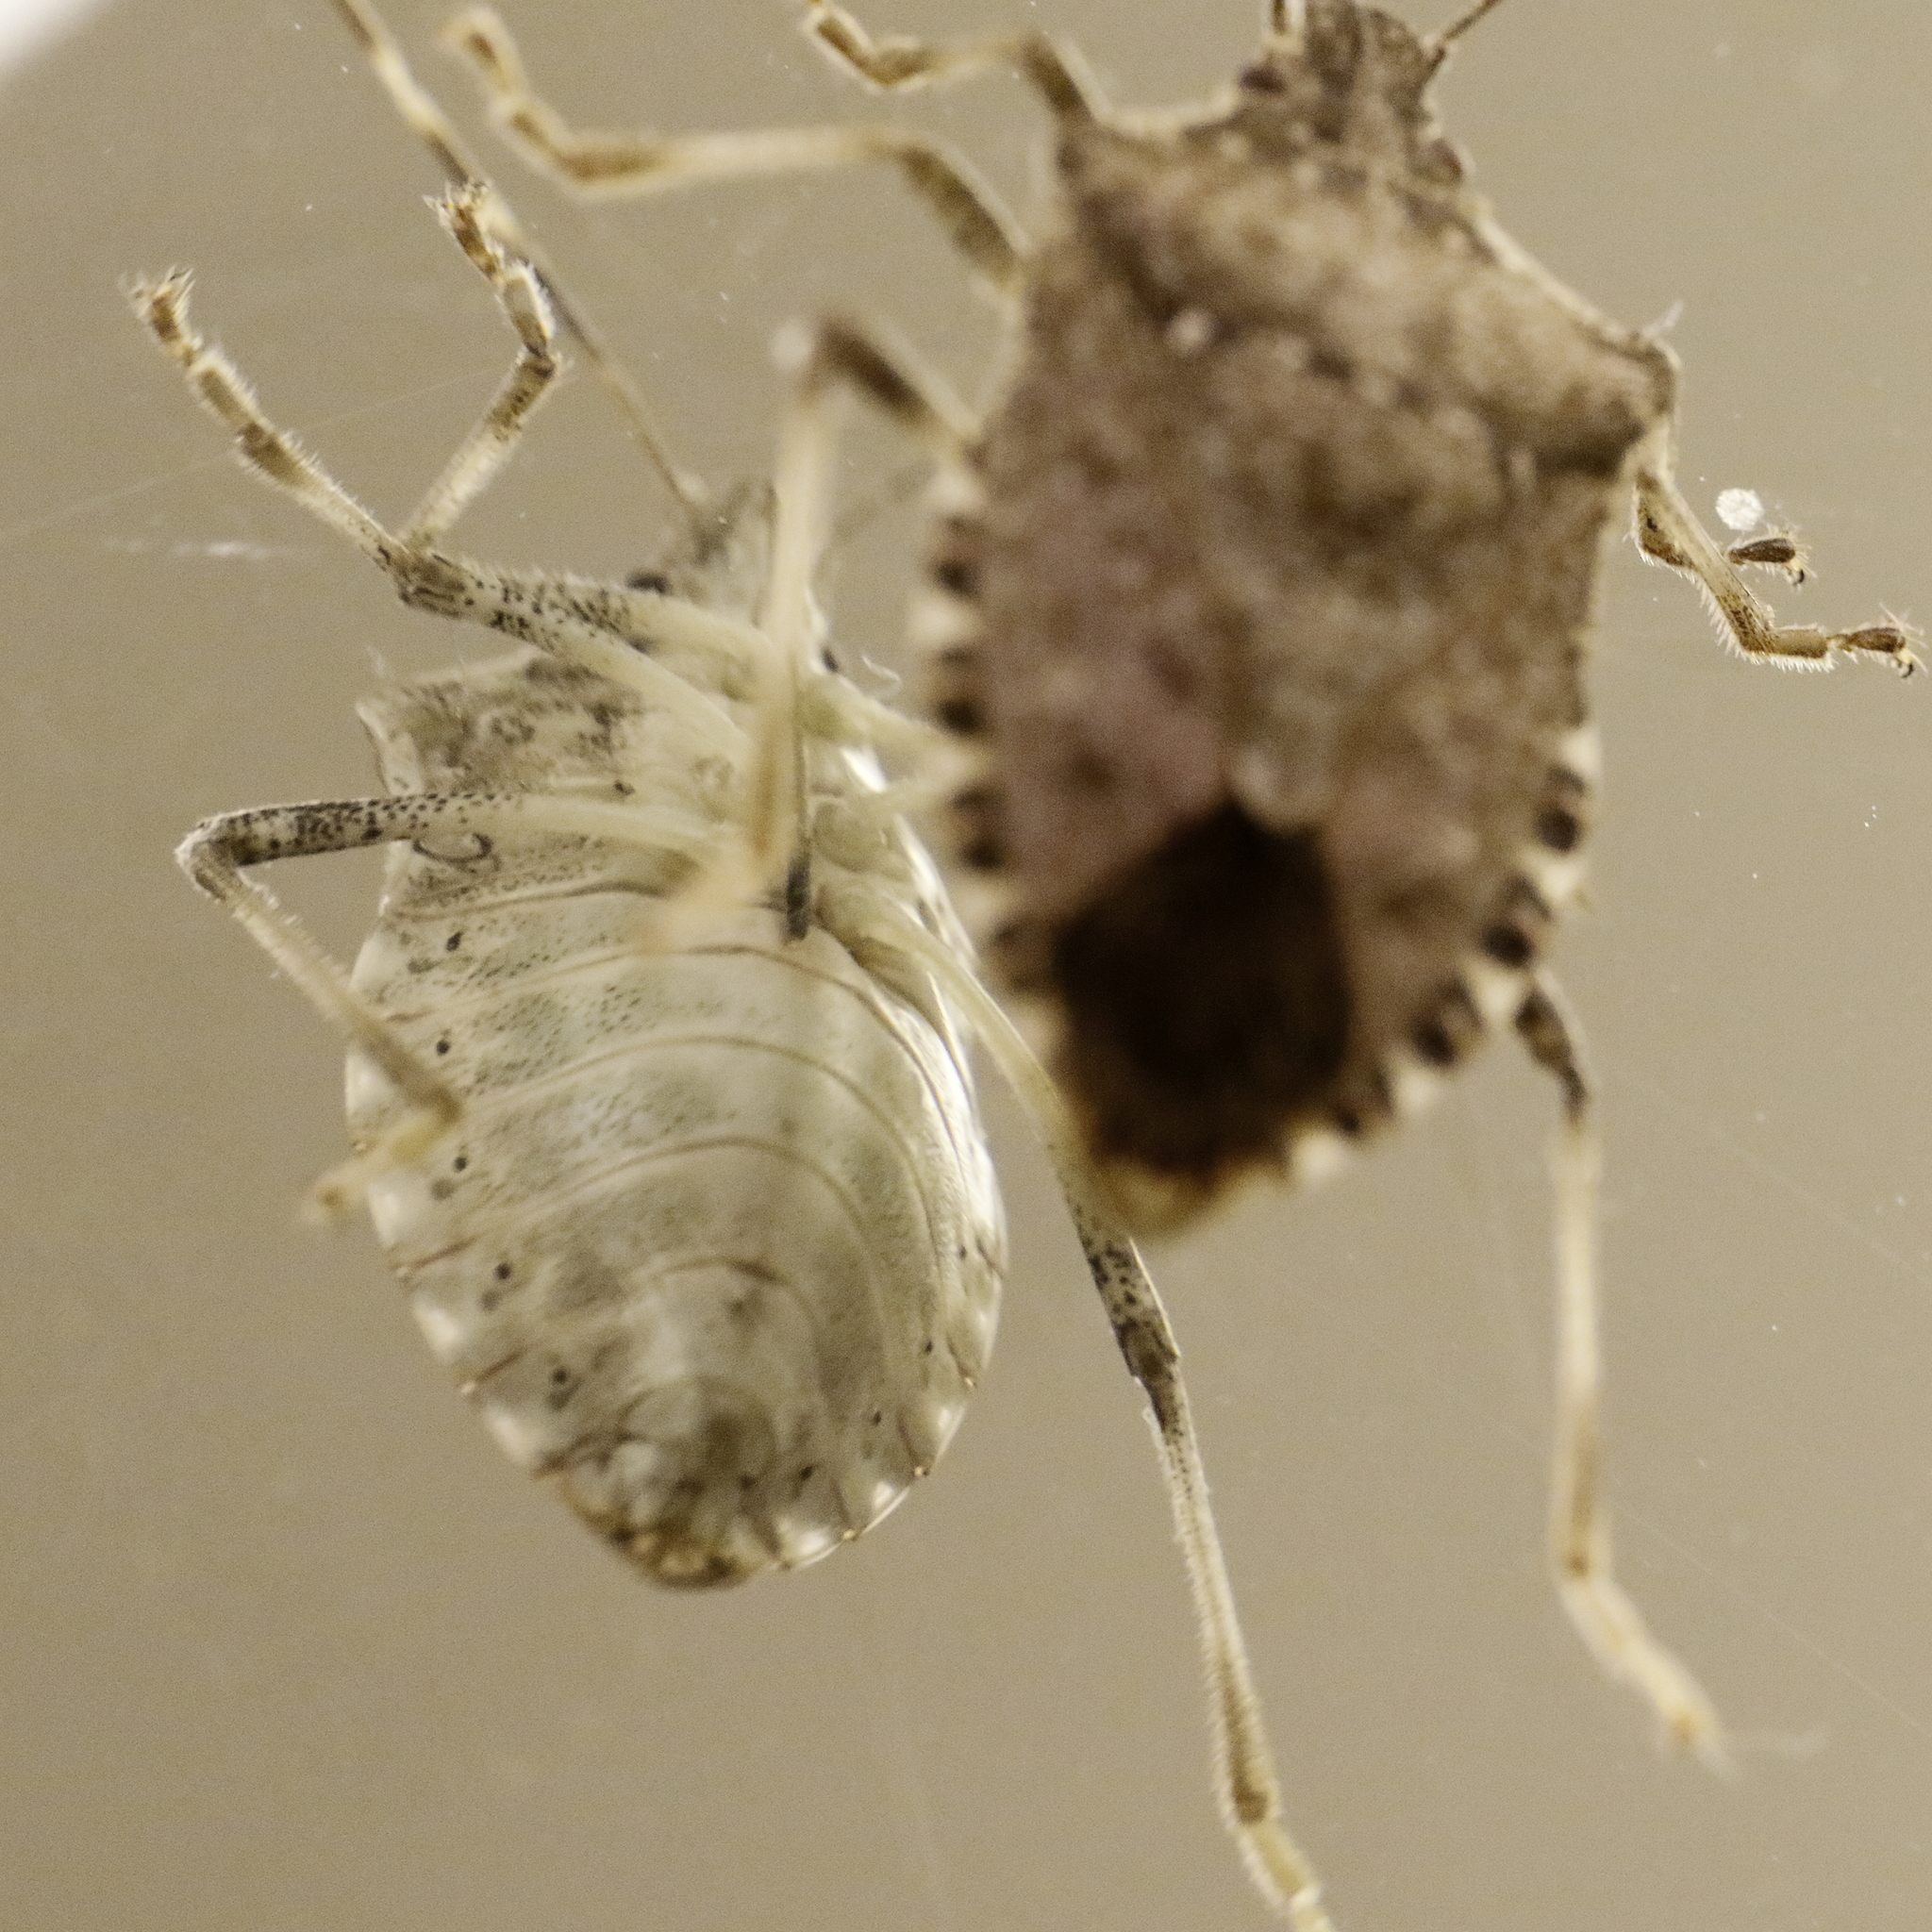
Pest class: stink_bug